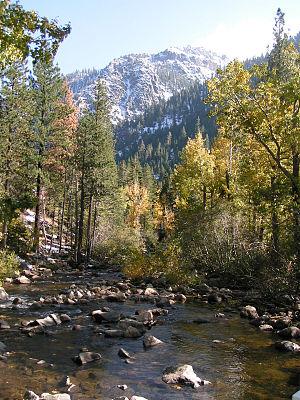
La Carson River, nommée d'après l'explorateur Kit Carson, est une rivière du nord de la Californie et du nord-ouest du Nevada aux États-Unis. Son cours s'étend sur environ 241 km depuis sa source dans les montagnes de la Sierra Nevada en Californie, alimentée par la fonte des neiges, et s'écoule généralement vers le nord-est jusqu'au Nevada, se déversant dans le Carson Sink.